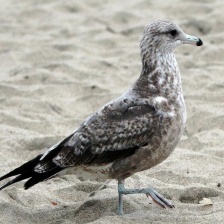
Species: CALIFORNIA GULL
Scientific name: LARUS CALIFORNICUS